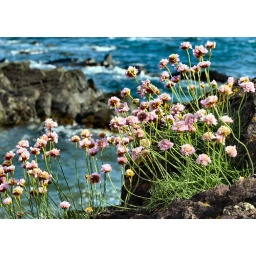
Some small flowers growing on a rock in a sheltered cove on the Ballycotton cliff walk.